Verseilles-le-Bas

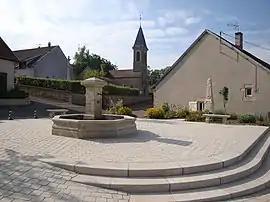
The "Place Saint-Martin" in Verseilles-le-Bas

Verseilles-le-Bas is a commune in the Haute-Marne department in north-eastern France.